Go Ara

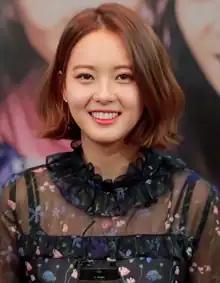
Go in January 2017

Go Ara (born February 11, 1990) is a South Korean actress and model. She is best known for starring in the television series "Sharp" (2003), "Heading to the Ground" (2009), "Reply 1994" (2013), "You're All Surrounded" (2014), "" (2016–17), "Black" (2017), "Ms. Hammurabi" (2018), "Haechi" (2019), and "Do Do Sol Sol La La Sol" (2020).